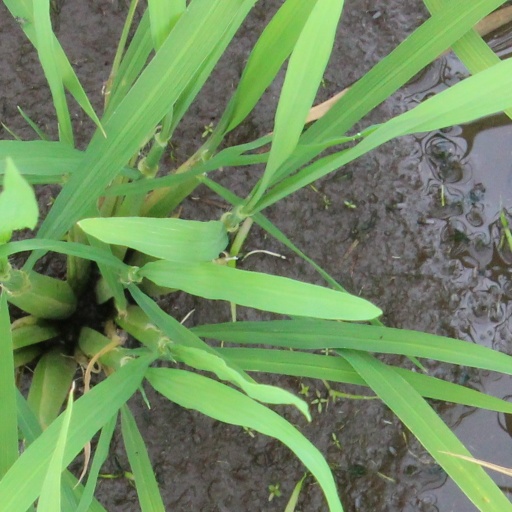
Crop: rice